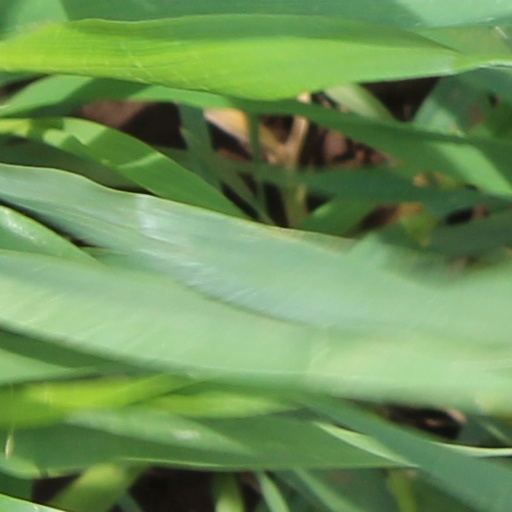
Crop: wheat